United Nations Human Rights Council

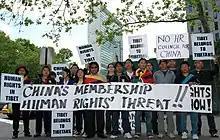
Protest at UN against China's re-election in the Human Rights Council

The amendments to the duties of the Special Rapporteur on Freedom of Expression, passed by the Human Rights Council on 28 March 2008, gave rise to sharp criticism from western countries and human rights NGOs. The additional duty is phrased thus: